Kfar Shalem

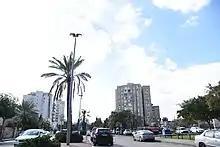
Kfar Shalem

Kfar Shalem (lit. 'Shalem Village') is a neighbourhood in southeastern Tel Aviv, Israel. Salameh Street / Shalma Street in Tel Aviv is named after the Arab village of Salamah located on the site prior to 1948.